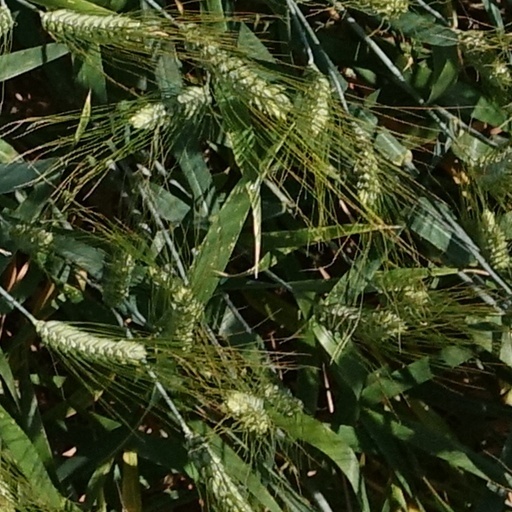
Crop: wheat